Suntop Lookout

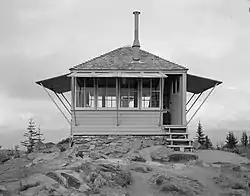

Suntop Lookout (also Sun Top) is located on Suntop Mountain in Mount Baker-Snoqualmie National Forest in central Washington, USA. The fire lookout is at an elevation of about overlooking the valleys of the White River and Huckleberry Creek just to the north of Mount Rainier National Park. Built to standard U.S. Forest Service plans, the one-story ground-level lookout measures fourteen by fourteen feet. The frame structure is capped by a pyramidal roof, and features large windows on all four sides with pivoting shutters that act as sunshades.